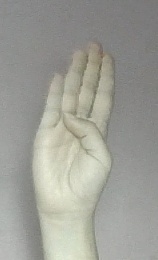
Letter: kaaf